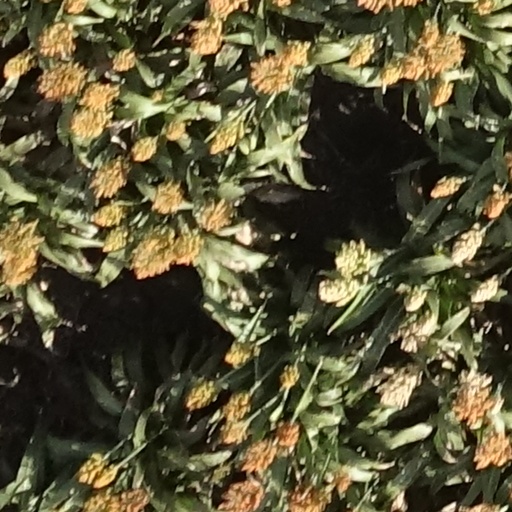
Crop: sorghum